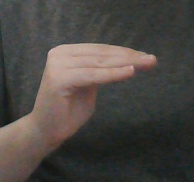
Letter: haa